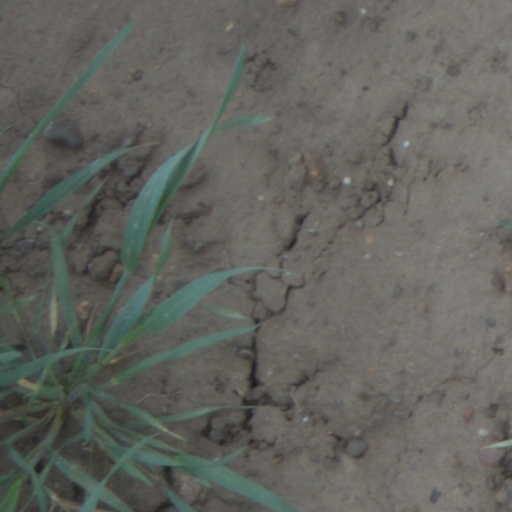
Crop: wheat